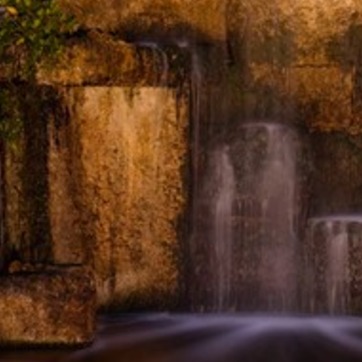
Material: stone